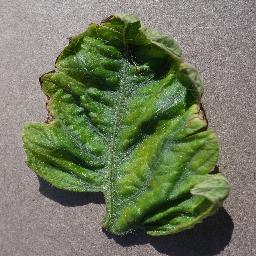
Label: Tomato___Tomato_Yellow_Leaf_Curl_Virus